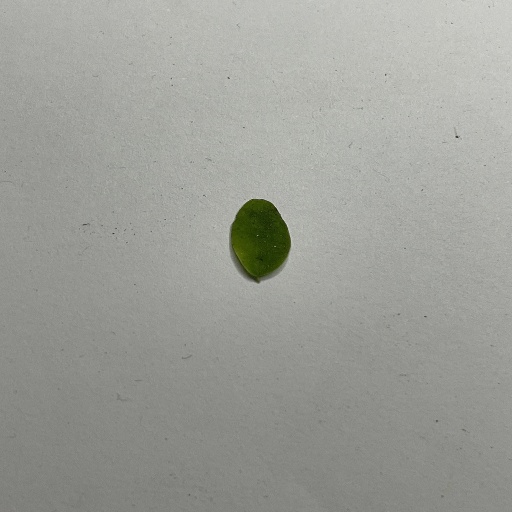
Species: Sojina
Leaf condition: Bacterial Spot